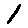
Label: 1